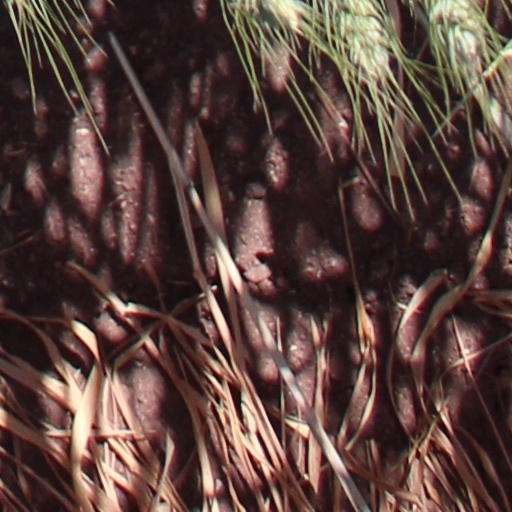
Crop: wheat